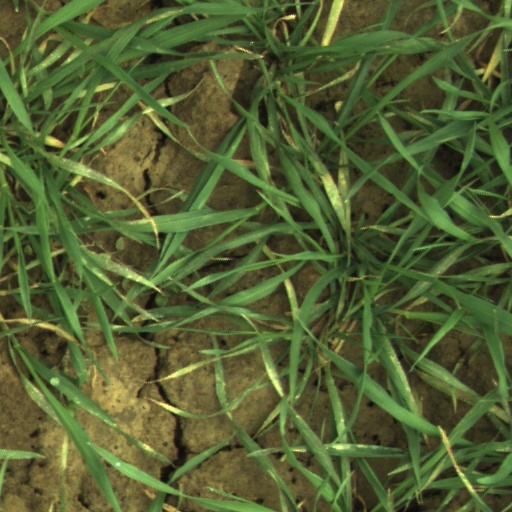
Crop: wheat